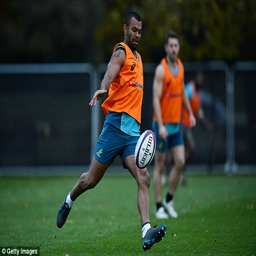
person sends the ball up high with an up and under as his fellow backs prepare to chase